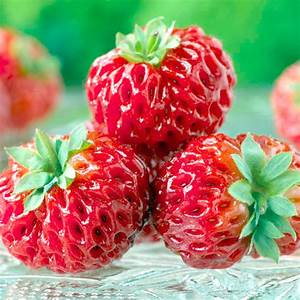
Label: Strawberry